Eric M. Warburg

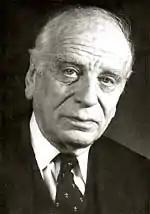
Historical photo of Eric M. Warburg

Erich Moritz Warburg (15 April 1900 – 9 July 1990) was a German and American businessman and a member of the prominent Warburg family of German-Jewish bankers.